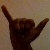
The image shows a hand gesture representing the letter 'Y' in Indian Sign Language.